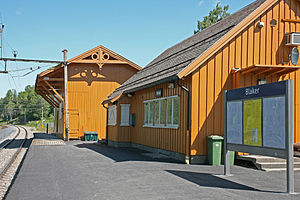
Blaker Station
Blaker Station er en jernbanestation, der ligger i byområdet Blaker i Sørum kommune på Kongsvingerbanen i Norge. Stationen består af to spor med to perroner samt en stationsbygning, en anden bygning og et læskur, der alle er opført i gulmalet træ. Stationen betjenes af lokaltog mellem Asker og Kongsvinger.